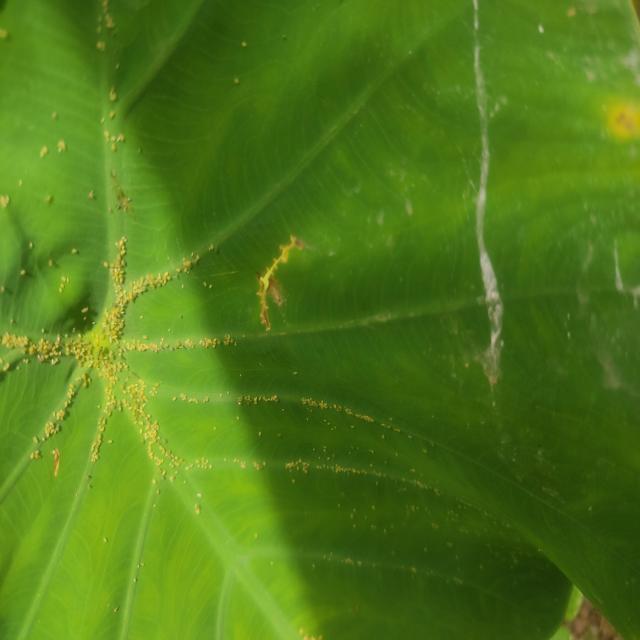
Label: Early_Blight